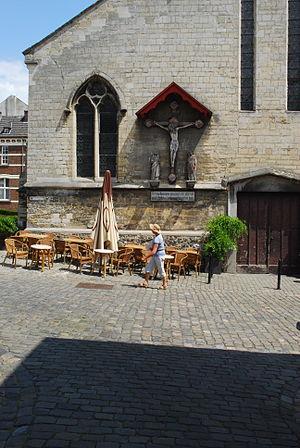
L'église du béguinage à Tongres.